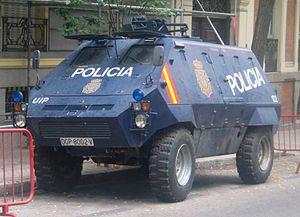
Le Thyssen Henschel UR-416 est un véhicule blindé de transport de troupe allemand conçu en 1965 à partir d'un châssis Unimog et produit en série à partir de 1969 pour l'exportation à un millier d'exemplaires. Faiblement blindé, il peut-être est équipé de système de protection NBC, de systèmes passifs de détection nocturne, d'un canon automatique de 20 mm et d'une mitrailleuse coaxiale de 7,62 mm. Il est capable de transporter 8 hommes de troupe en plus de son équipage de deux hommes.
Le Corps national de police espagnol est une composante des forces et corps de sécurité de l'État. Force de police civile, elle dépend du ministère de l'Intérieur, le CNP assure le maintien de l'ordre et le respect des lois. À l'inverse de la Garde civile, elle n'exerce pas ses compétences sur l'ensemble du territoire national, pouvant être déconcentrée ou décentralisée.
L'armée salvadorienne est la branche terrestre et la plus importante des Forces armées du Salvador. Elle englobe des unités de niveau brigade d'infanterie dans les principales villes du pays et des détachements plus petits de niveau régiment dans les villes de plus petite taille.